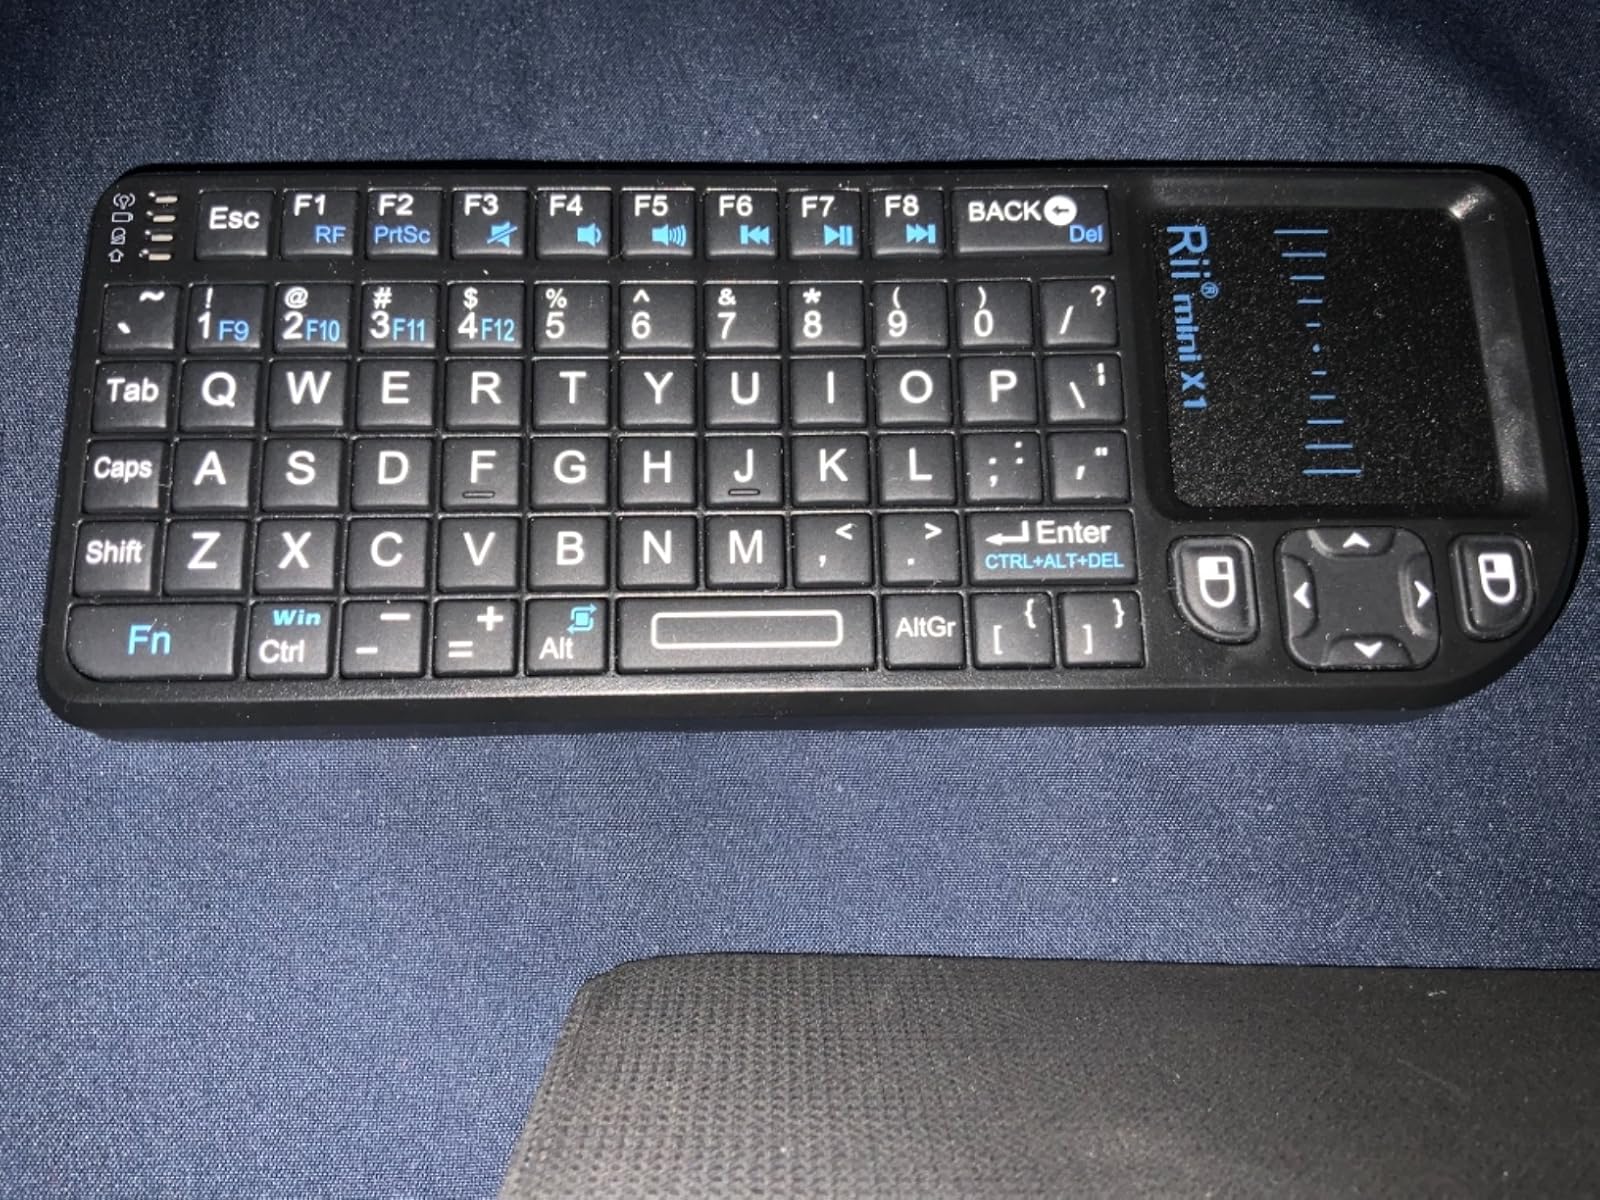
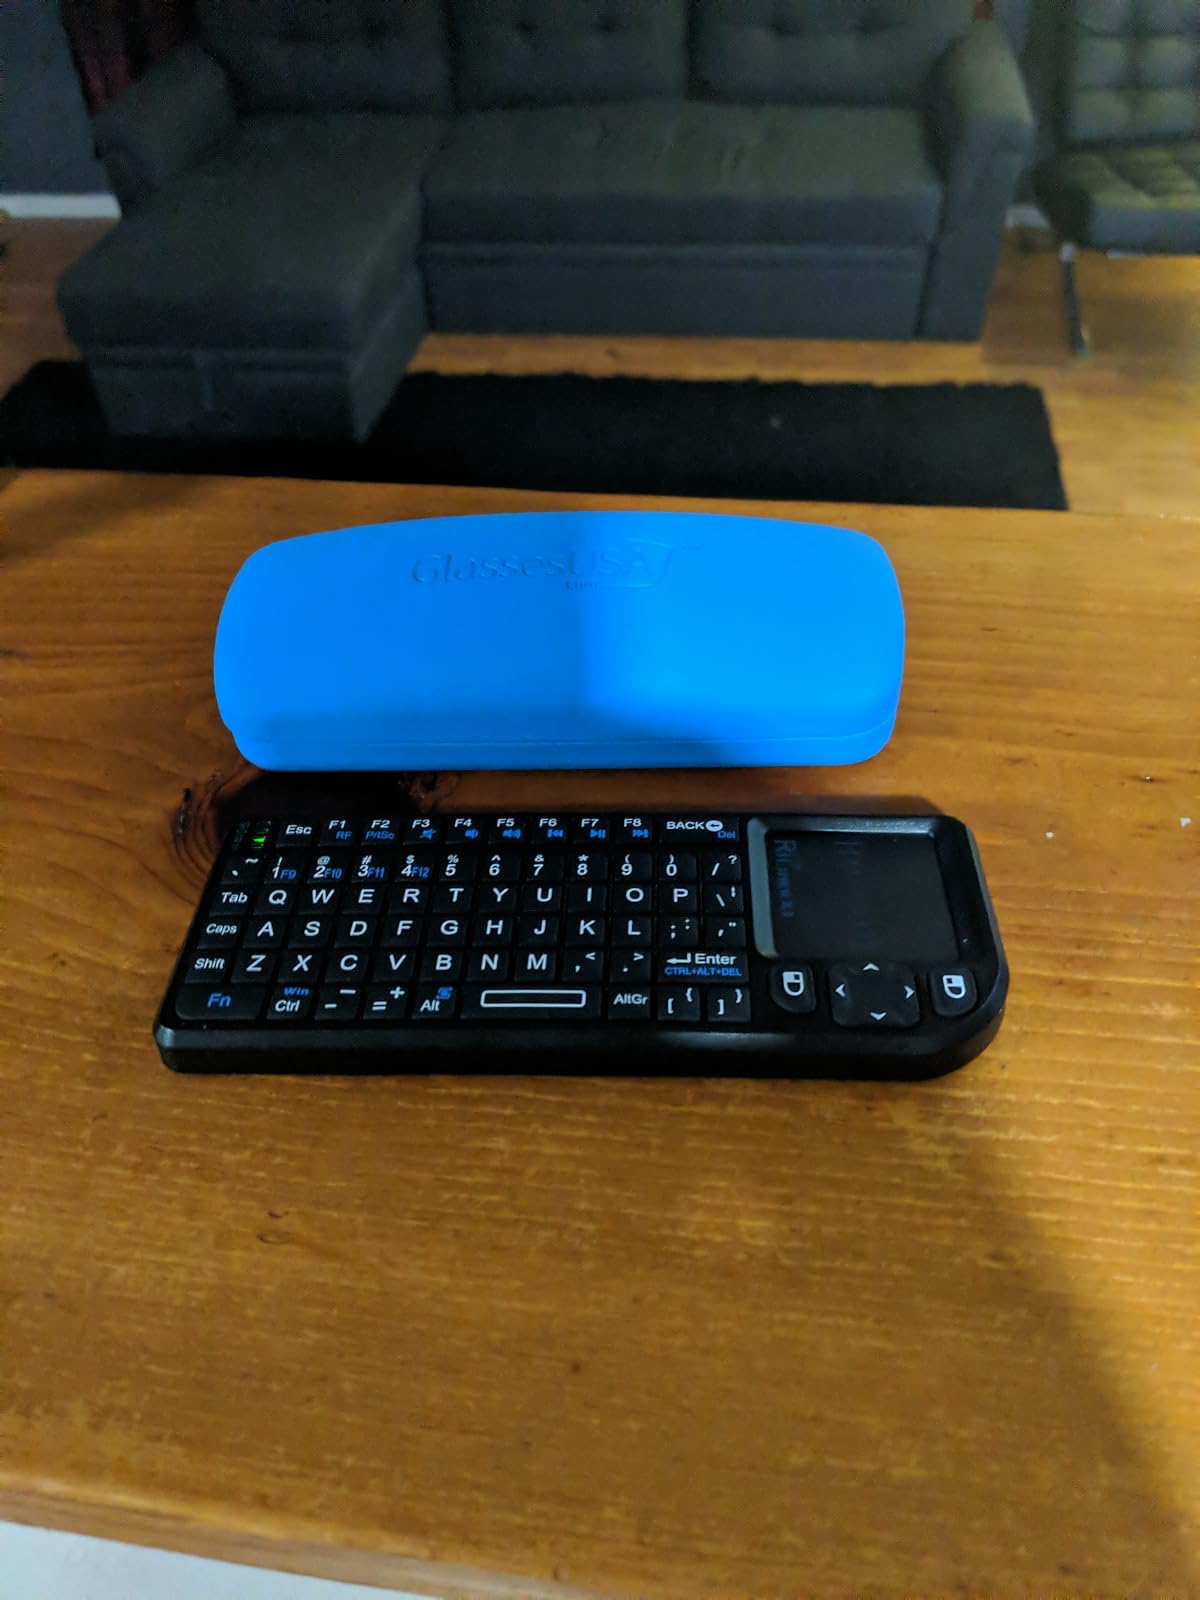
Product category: keyboard
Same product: yes